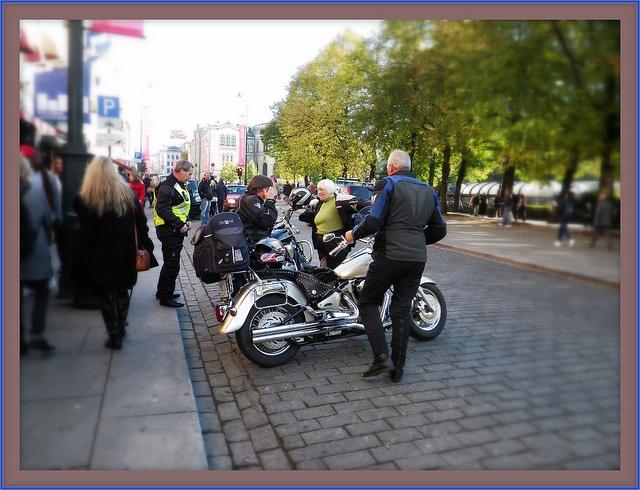
a big long line of  motorcycles on a brick road